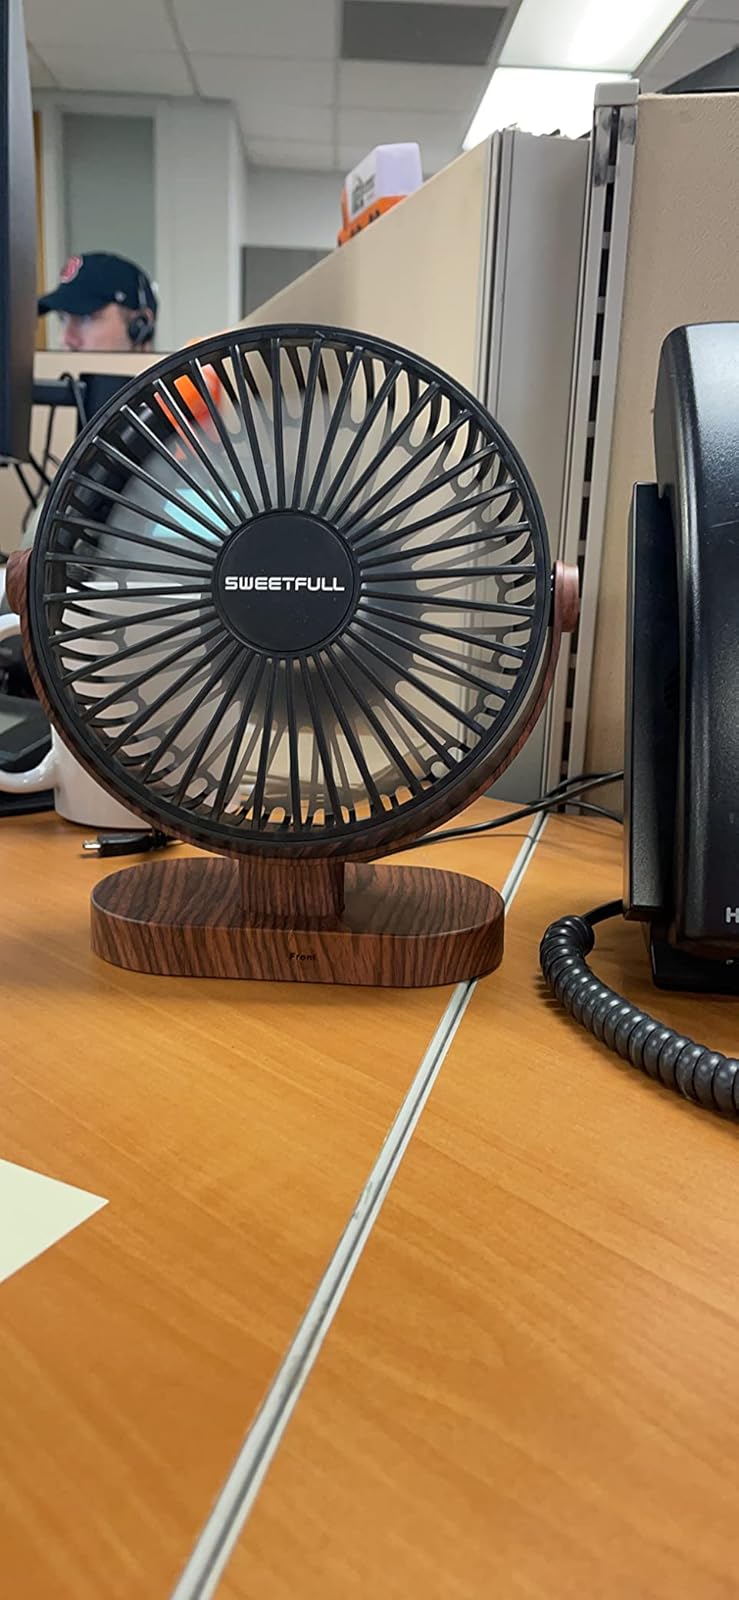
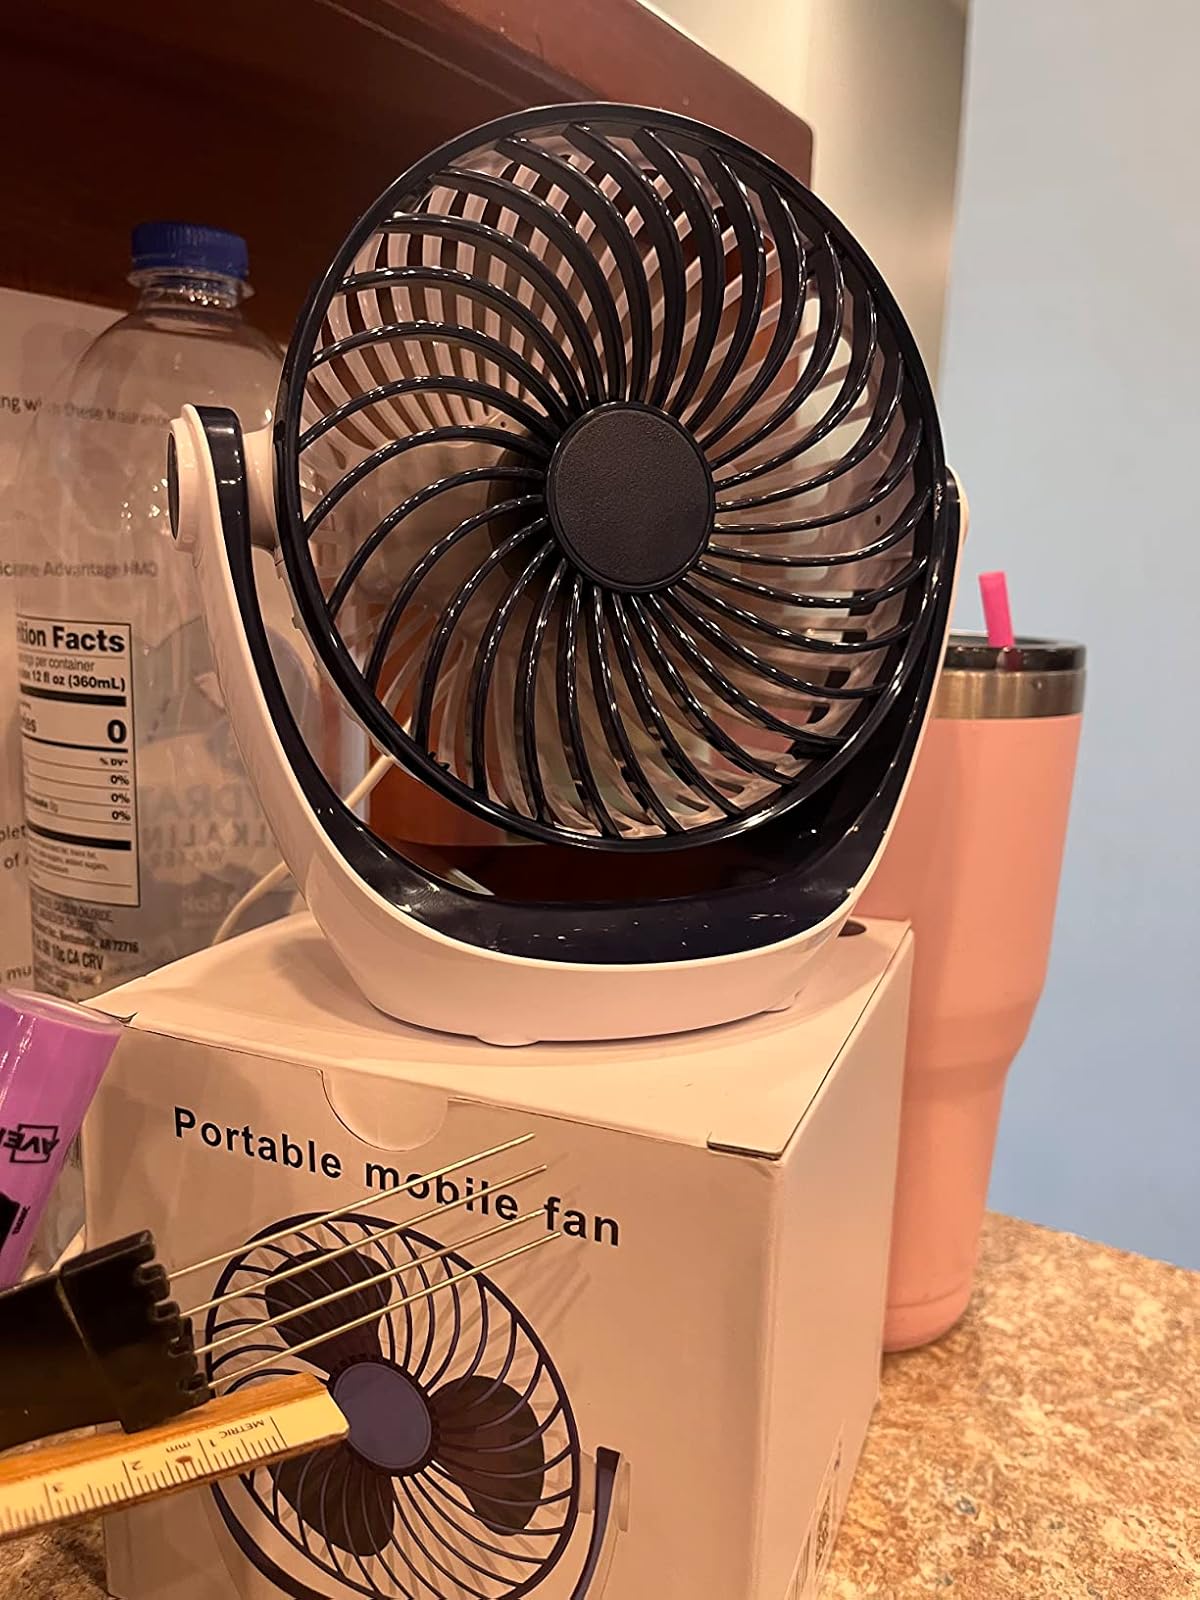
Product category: fan
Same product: no